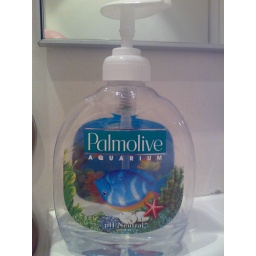
Dead fish floating in Palmolive Aquarium bottle